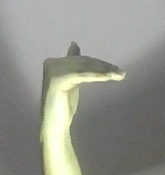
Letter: khaa